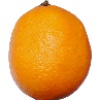
Label: lemon_meyer